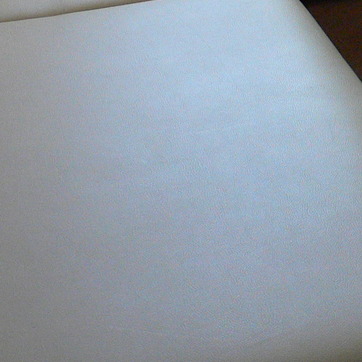
Material: leather